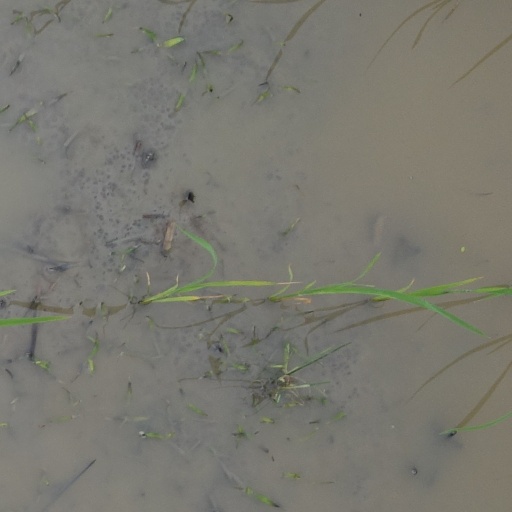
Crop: rice